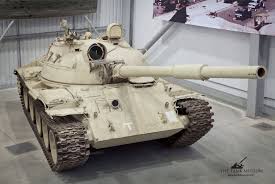
Label: Tank